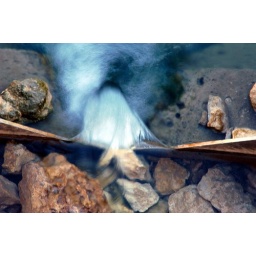
Looking down from a wooden bridge over a stream near Chalk Flats Falls, Belton, TX.